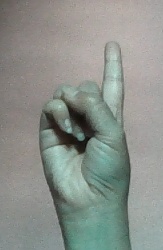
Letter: bb